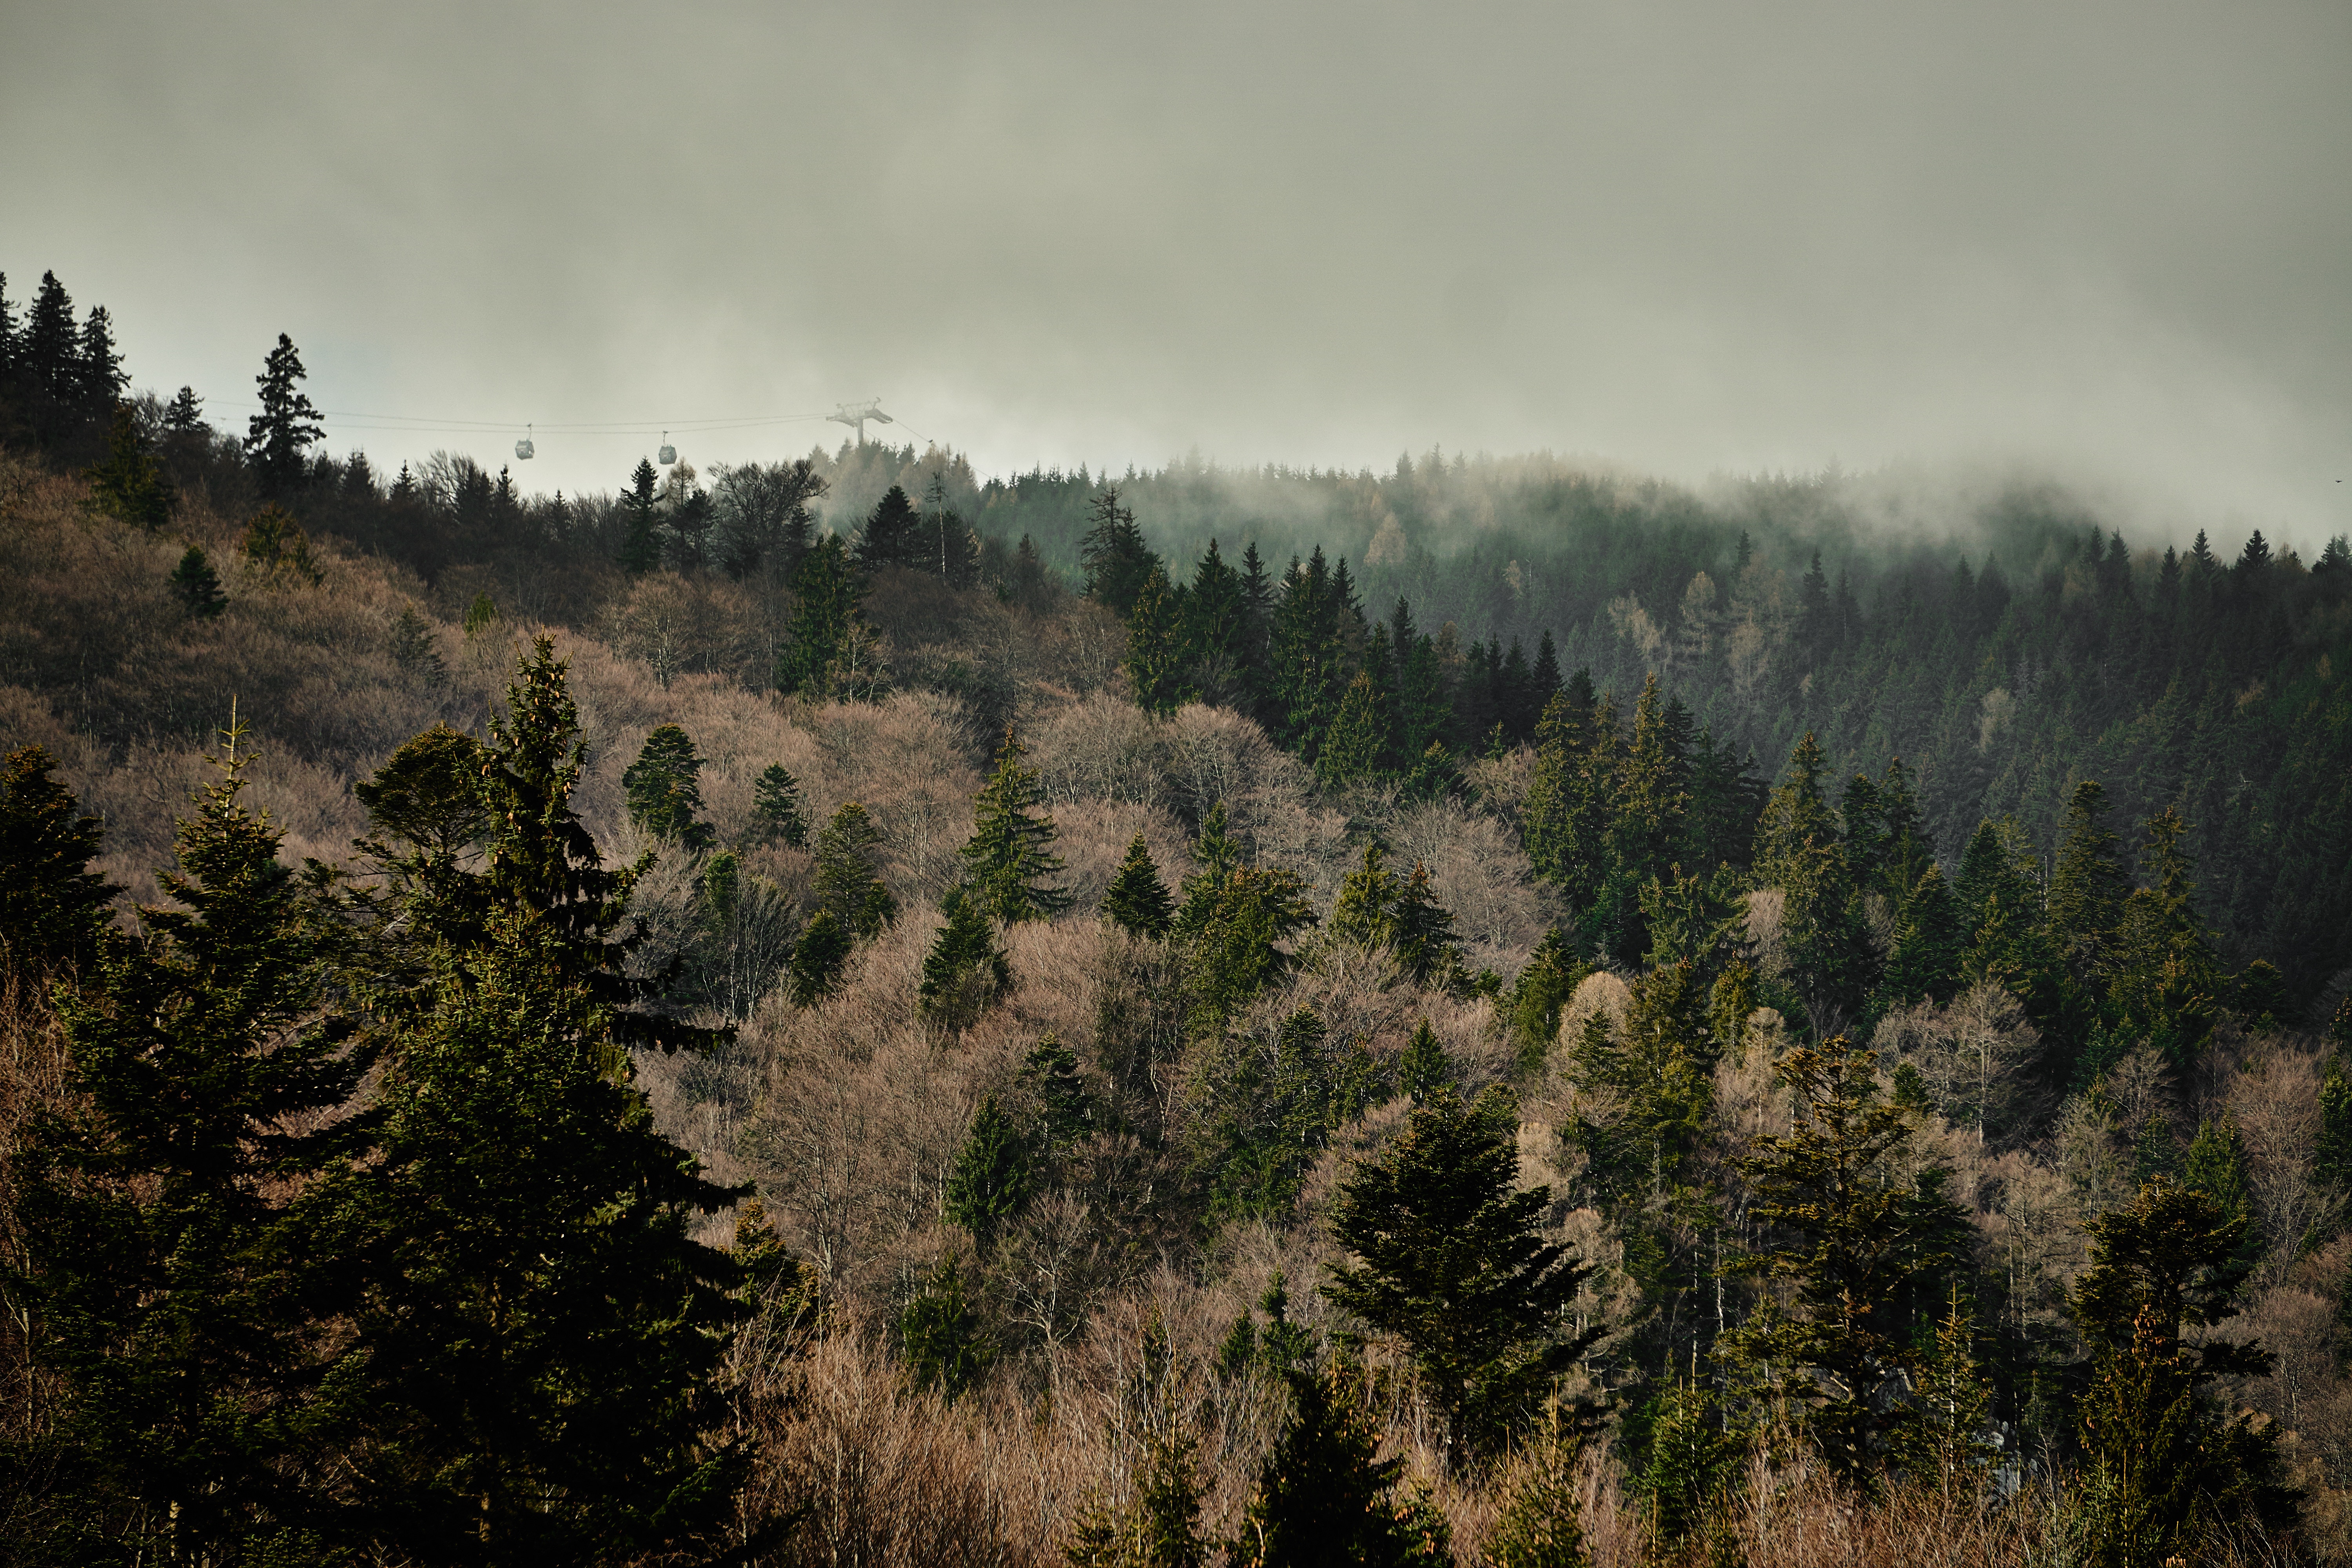
landscape, tree, nature, forest, wilderness, mountain, snow, cloud, plant, fog, mist, morning, leaf, hill, mountain range, autumn, weather, fir, ridge, spruce, habitat, ecosystem, natural environment, geographical feature, atmospheric phenomenon, woody plant, mountainous landforms, temperate coniferous forest